Henri Mordacq

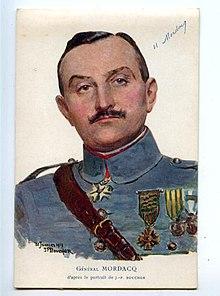

Jean Jules Henri Mordacq (12 January 1868 – 14 April 1943) was a French general. During his early years as a captain he was the sabre champion of the French Army's officer corps. In World War I, he was a frontline commander of initially the , then the 90th Brigade, and finally the , in the process being wounded twice on the battlefield. In 1918 and the Paris Peace Conference, he was a close aide to Clemenceau.